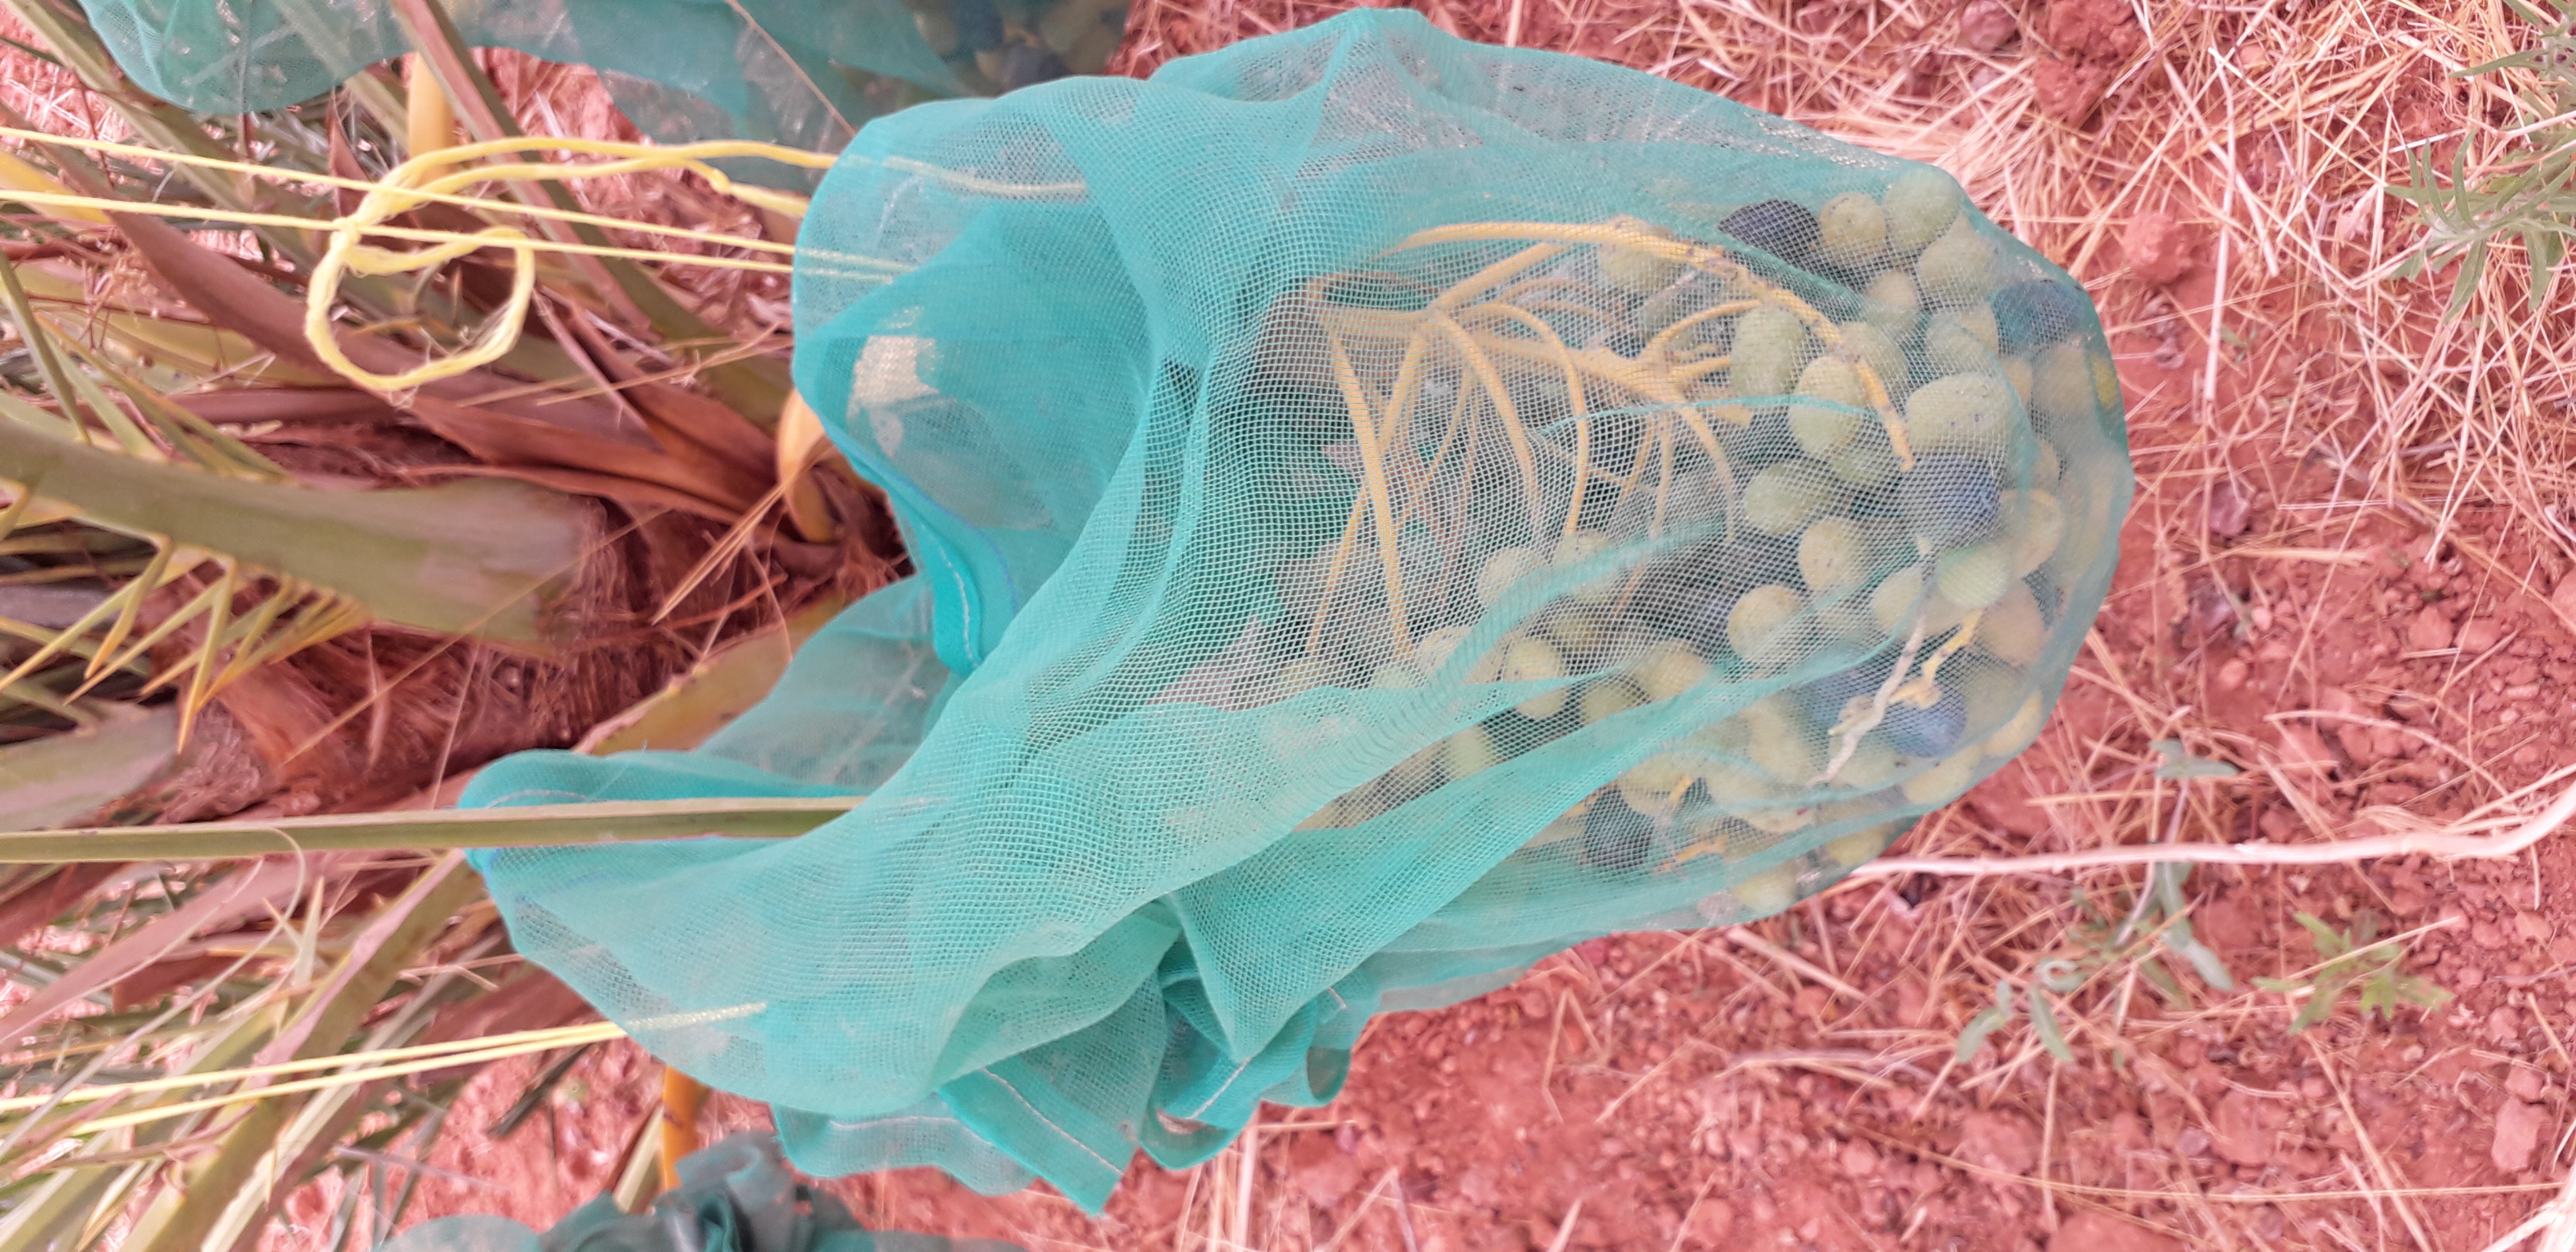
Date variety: kholt